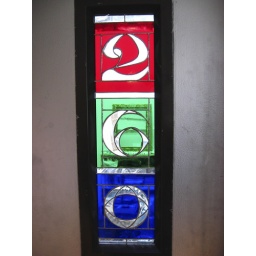
A nice stained glass number sign at the 260 Studio in the Tip Top Building in WRJ.